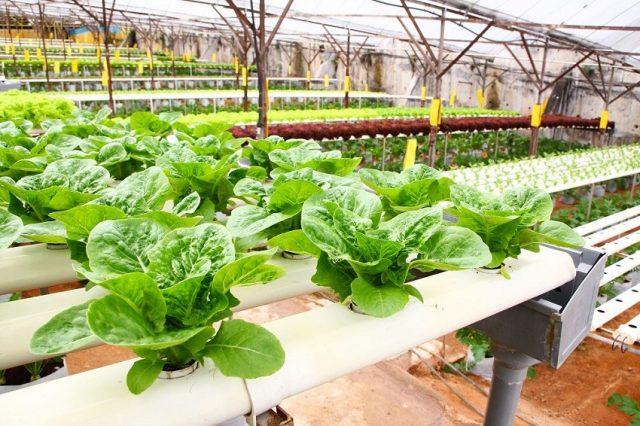
Hii ni mbinu ya kisasa ya ukulima inayotumia aina spesheli ya plastiki iliyotobolewa mashimo, pia kuekwa udongo ulio mdogo na kuekwa maji, kisha mimea inapandwa ndani yake na hupata maji yake kupitia kwa hiyo mfereji.